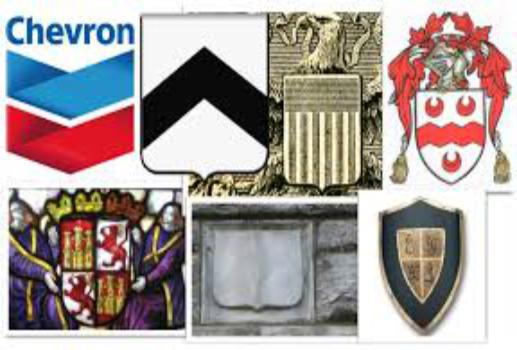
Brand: Chevron
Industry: Transportation